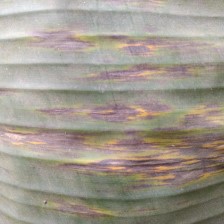
Label: sigatoka